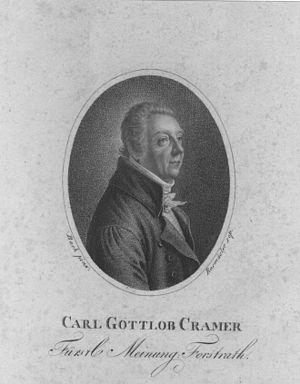
Carl Gottlob Cramer était un romancier saxon de la fin du XVIIIᵉ et du début du XIXᵉ siècle.